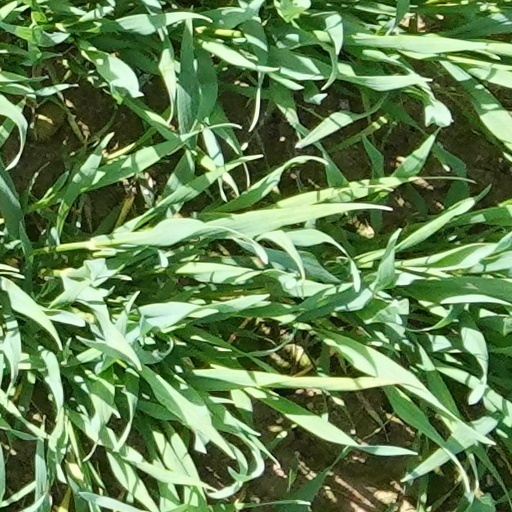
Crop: wheat